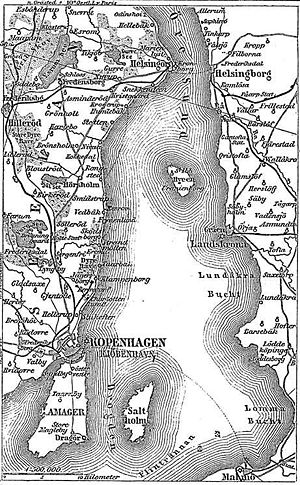
Øresund
Kort over Øresundsområdet fra 1800-tallet
Øresund er et stræde beliggende mellem Sjælland og Skåne. Tidligere var Øresund et helt dansk farvand, men danner nu rigsgrænse mellem Danmark og Sverige. Middeldybden angives til ca. 11 meter, men området består af både lavvandede bugter og områder med dybder op til omkring 40 meter på det smalle stykke mellem Helsingør og Helsingborg. Sundet er 118 km langt og 4 til 28 km bredt. Det afgrænses i nord mod Kattegat af en linje fra Gilbjerg Hoved til Kullen. Det afgrænses i syd mod Østersøen af en linje fra Stevns Fyr til Falsterbo.